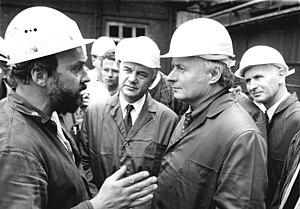
Oskar Lafontaine [ʔɔs.kaʁ la.fɔ̃.tɛn] est un homme politique allemand, né le 16 septembre 1943 à Sarrelouis, membre fondateur et ancien coprésident de Die Linke, auparavant adhérent du Parti social-démocrate d'Allemagne qu'il a présidé de 1995 à 1999.